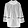
Label: Coat